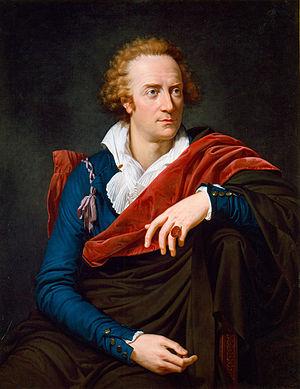
Giuseppe Fortunino Francesco Verdi [dʒuˈzɛppe fortuˈninoː franˈt͡ʃesko ˈverdi], né Joseph Fortunin François Verdi le 10 octobre 1813 à Roncole et mort le 27 janvier 1901 à Milan, est un compositeur romantique italien. Son œuvre, composée essentiellement d’opéras, unissant le pouvoir mélodique à la profondeur psychologique et légendaire, est l'une des plus importantes de toute l'histoire du théâtre musical.